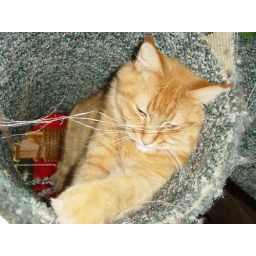
Gabe sleeping in his kitty tower.